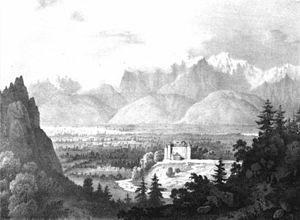
Album du Dauphiné - tome IV, litographie du Chateau de Craponoz, à Bernin (Isère).
Bernin est une commune française, située dans le département de l'Isère en région Auvergne-Rhône-Alpes.